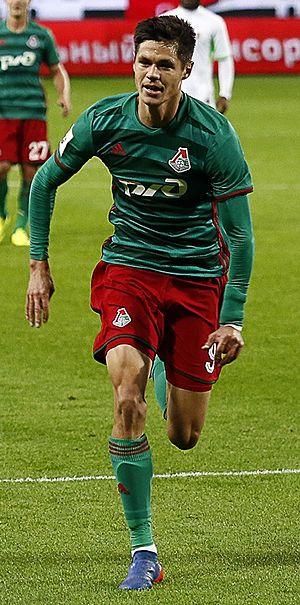
Igor Igorévitch Portniaguine est un footballeur international russe né le 7 janvier 1989 à Vladivostok. Il évolue au poste d'attaquant au FK Nijni Novgorod.